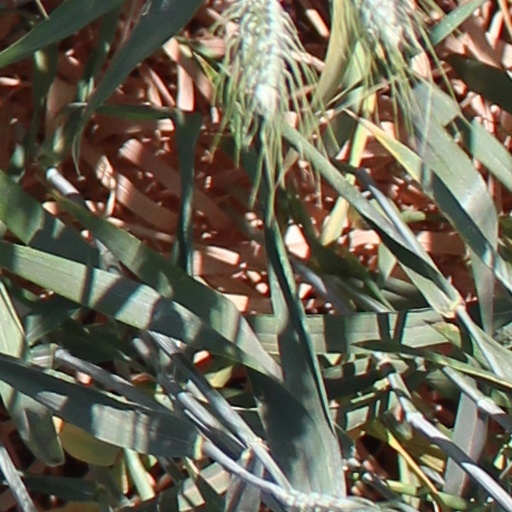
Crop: wheat